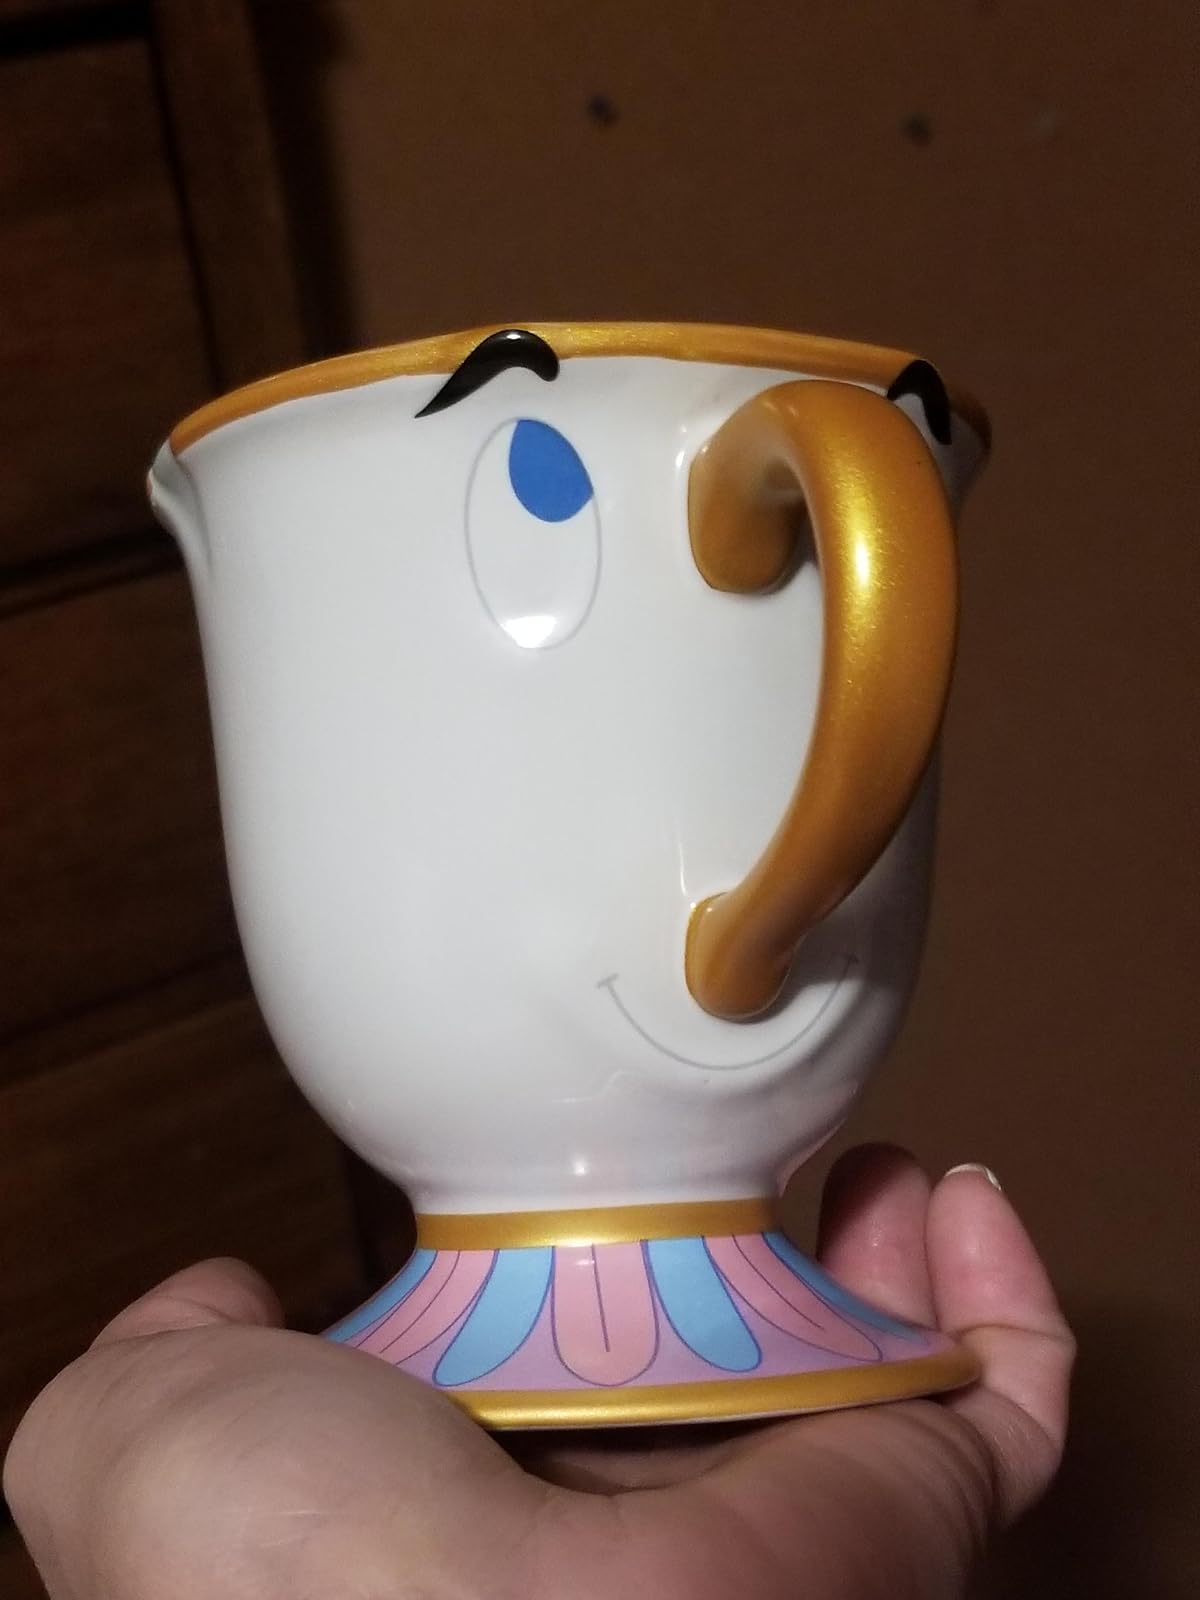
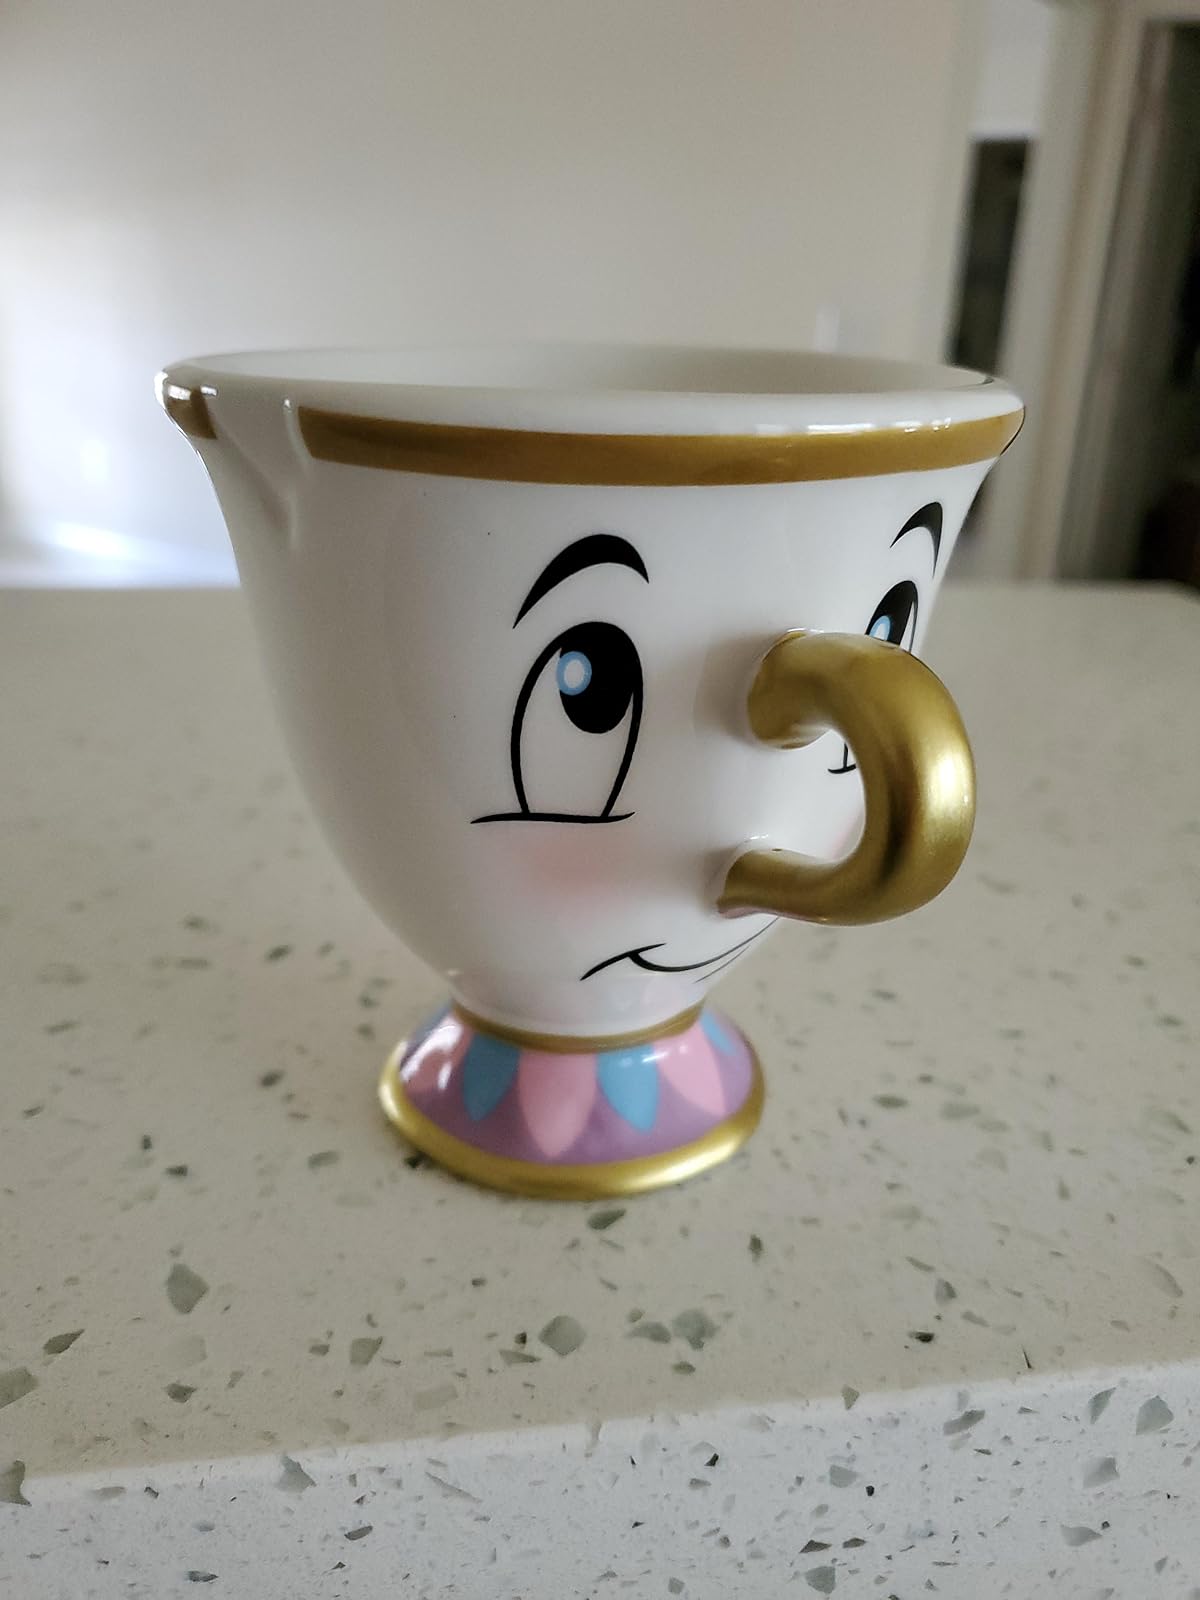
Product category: items_mug
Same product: no